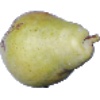
Label: Pear Williams 1